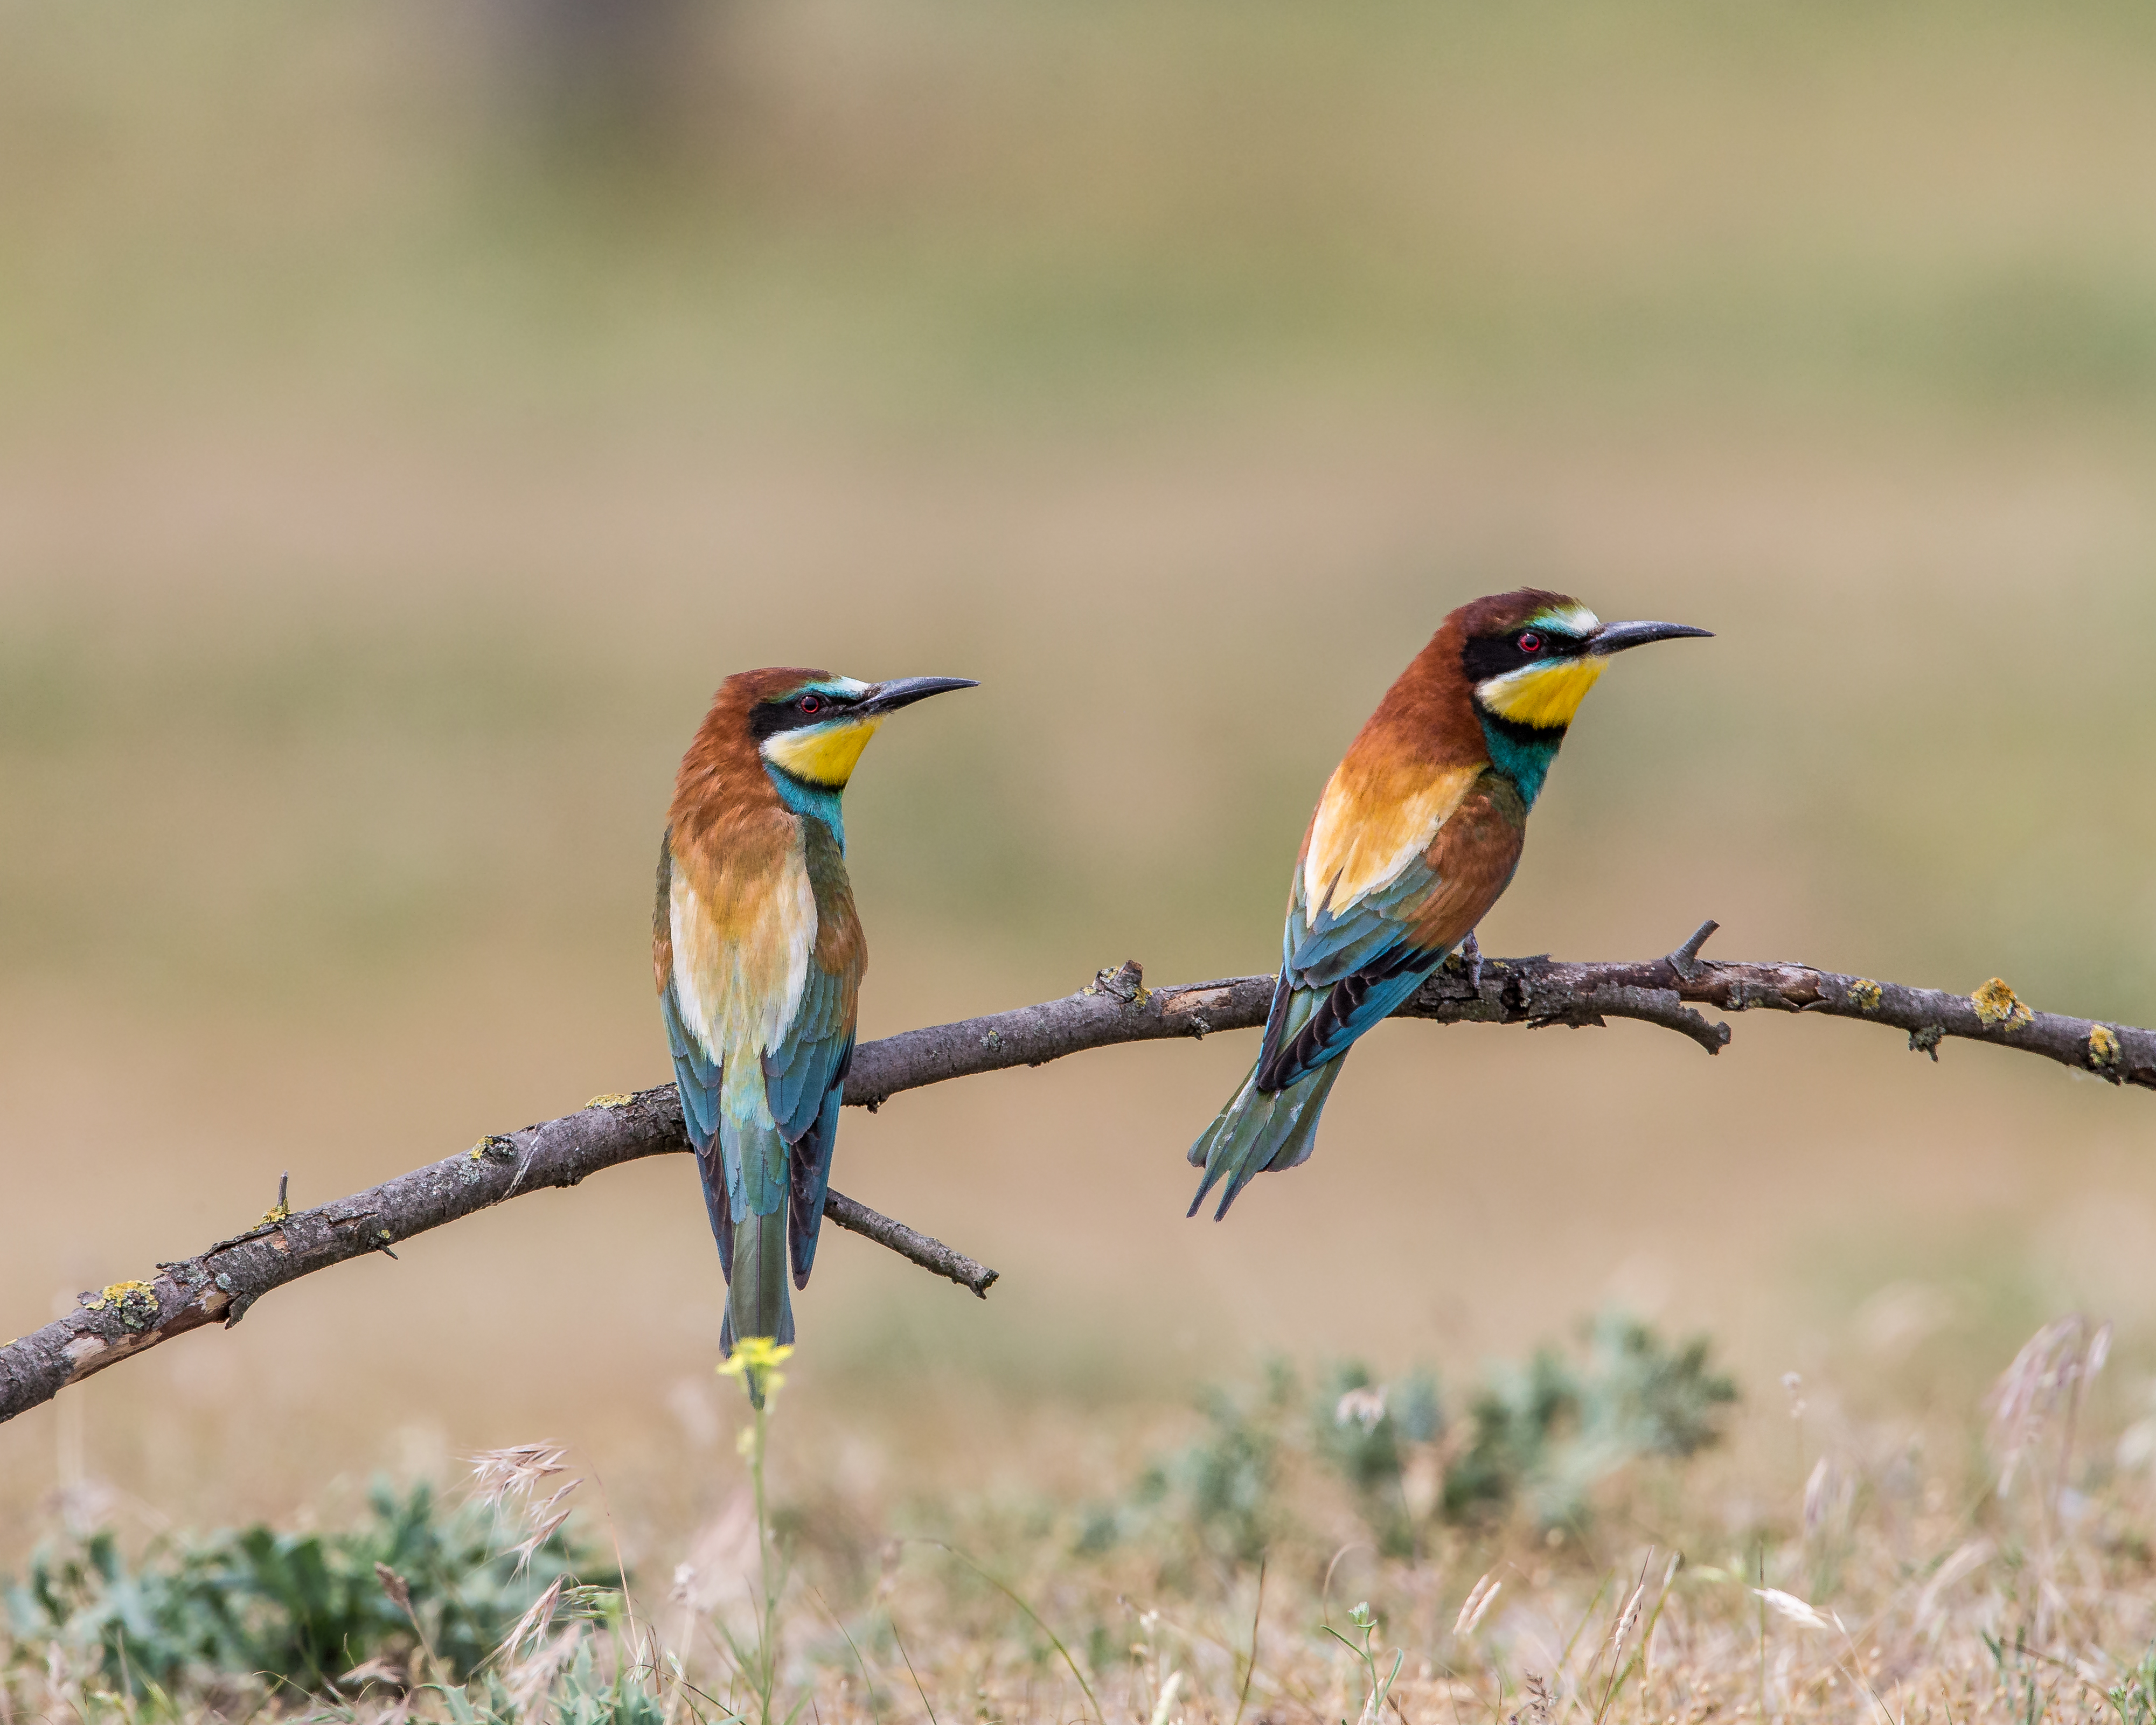
nature, branch, bird, wildlife, beak, fauna, vertebrate, hungary, roller, andymorffew, morffew, naturethroughthelens, beeeaters, coraciiformes, old world flycatcher, bee eater, perching bird